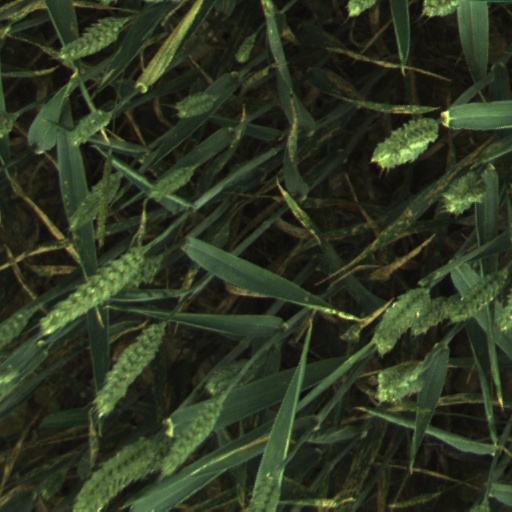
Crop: wheat